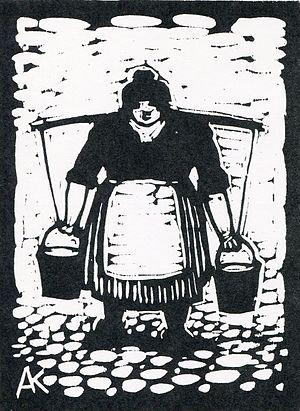
Une bête de somme, animal de charge ou animal de portage, est un animal domestique utilisé par l'homme comme animal de travail pour porter des charges. Il s'agit le plus souvent d'un quadrupède dont le dos est équipé d'un dispositif permettant de mieux répartir le poids des objets à transporter et de stabiliser ceux-ci lors des mouvements de l'animal. Par extension, cette expression désigne aussi les animaux utilisés pour la traction animale et, au sens figuré, un humain accablé de travail.